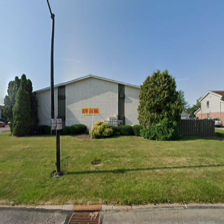
Label: streetView